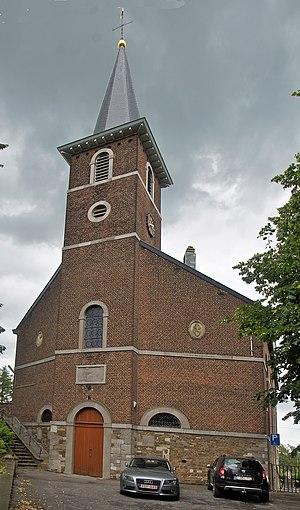
Blegny (Saint-Remy), Belgique: Eglise de Remi de Reims